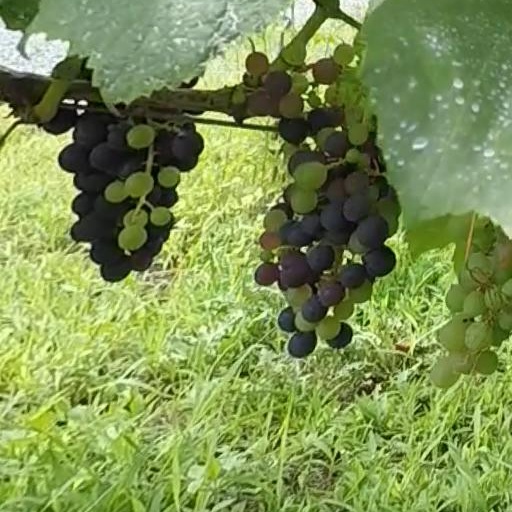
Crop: grape